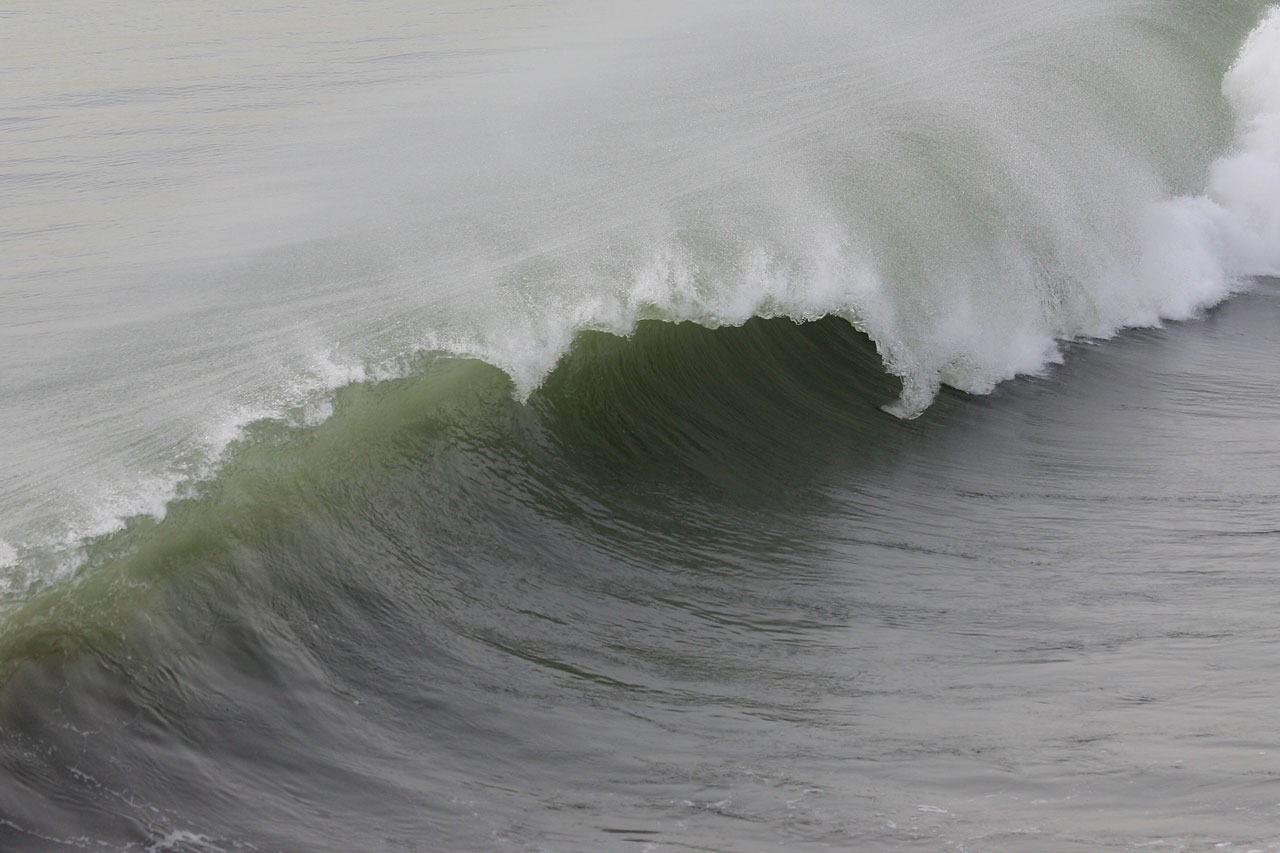
beach, sea, coast, water, nature, sand, ocean, shore, wave, wind, surfing, weather, surfboard, california, pacific, huntington, water sport, wind wave, boardsport, surfing equipment and supplies, surface water sports